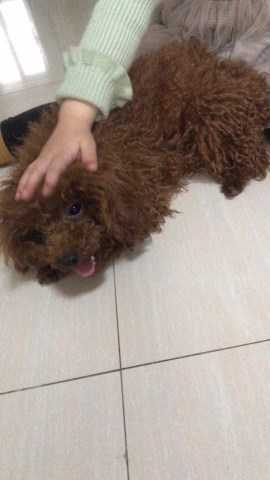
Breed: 7449-n000128-teddy